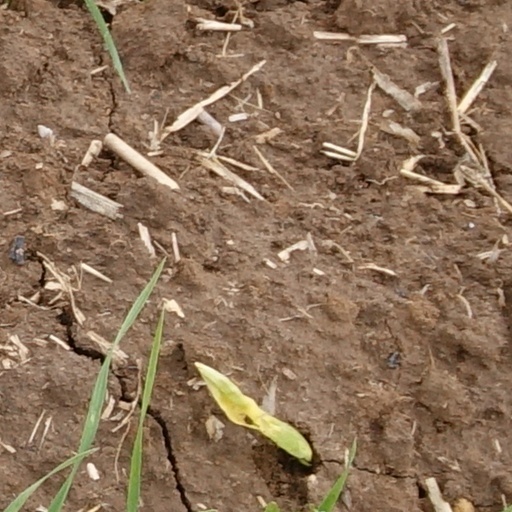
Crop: wheat